HEBA Greek All-Star Game

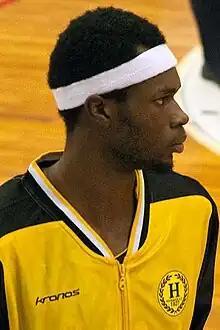
Brent Petway, winner of the slam dunk contest in 2013.

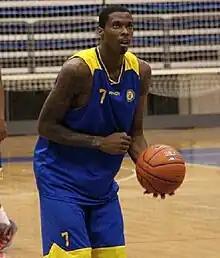
Kenny Gabriel, winner of the slam dunk contest in 2014.

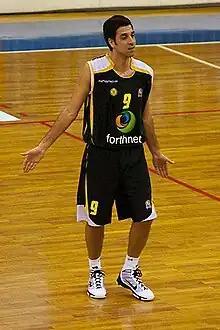
Nikos Chatzis, two-time winner of the 3-point contest (1999, 2003).

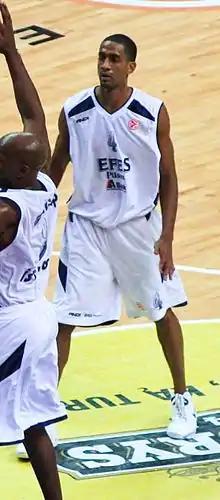
Drew Nicholas, two-time winner of the 3-point contest (2010, 2011).

The Rising Stars versus the All-Time Stars, is the all-star game that is played between players from the Greek basketball leagues that are ages 22 and under, and retired former professional Greek players. The first game was played on February 10, 2018. The game is played over the same all-star weekend as the regular Greek All-Star Game, and is played at the same arena as well.